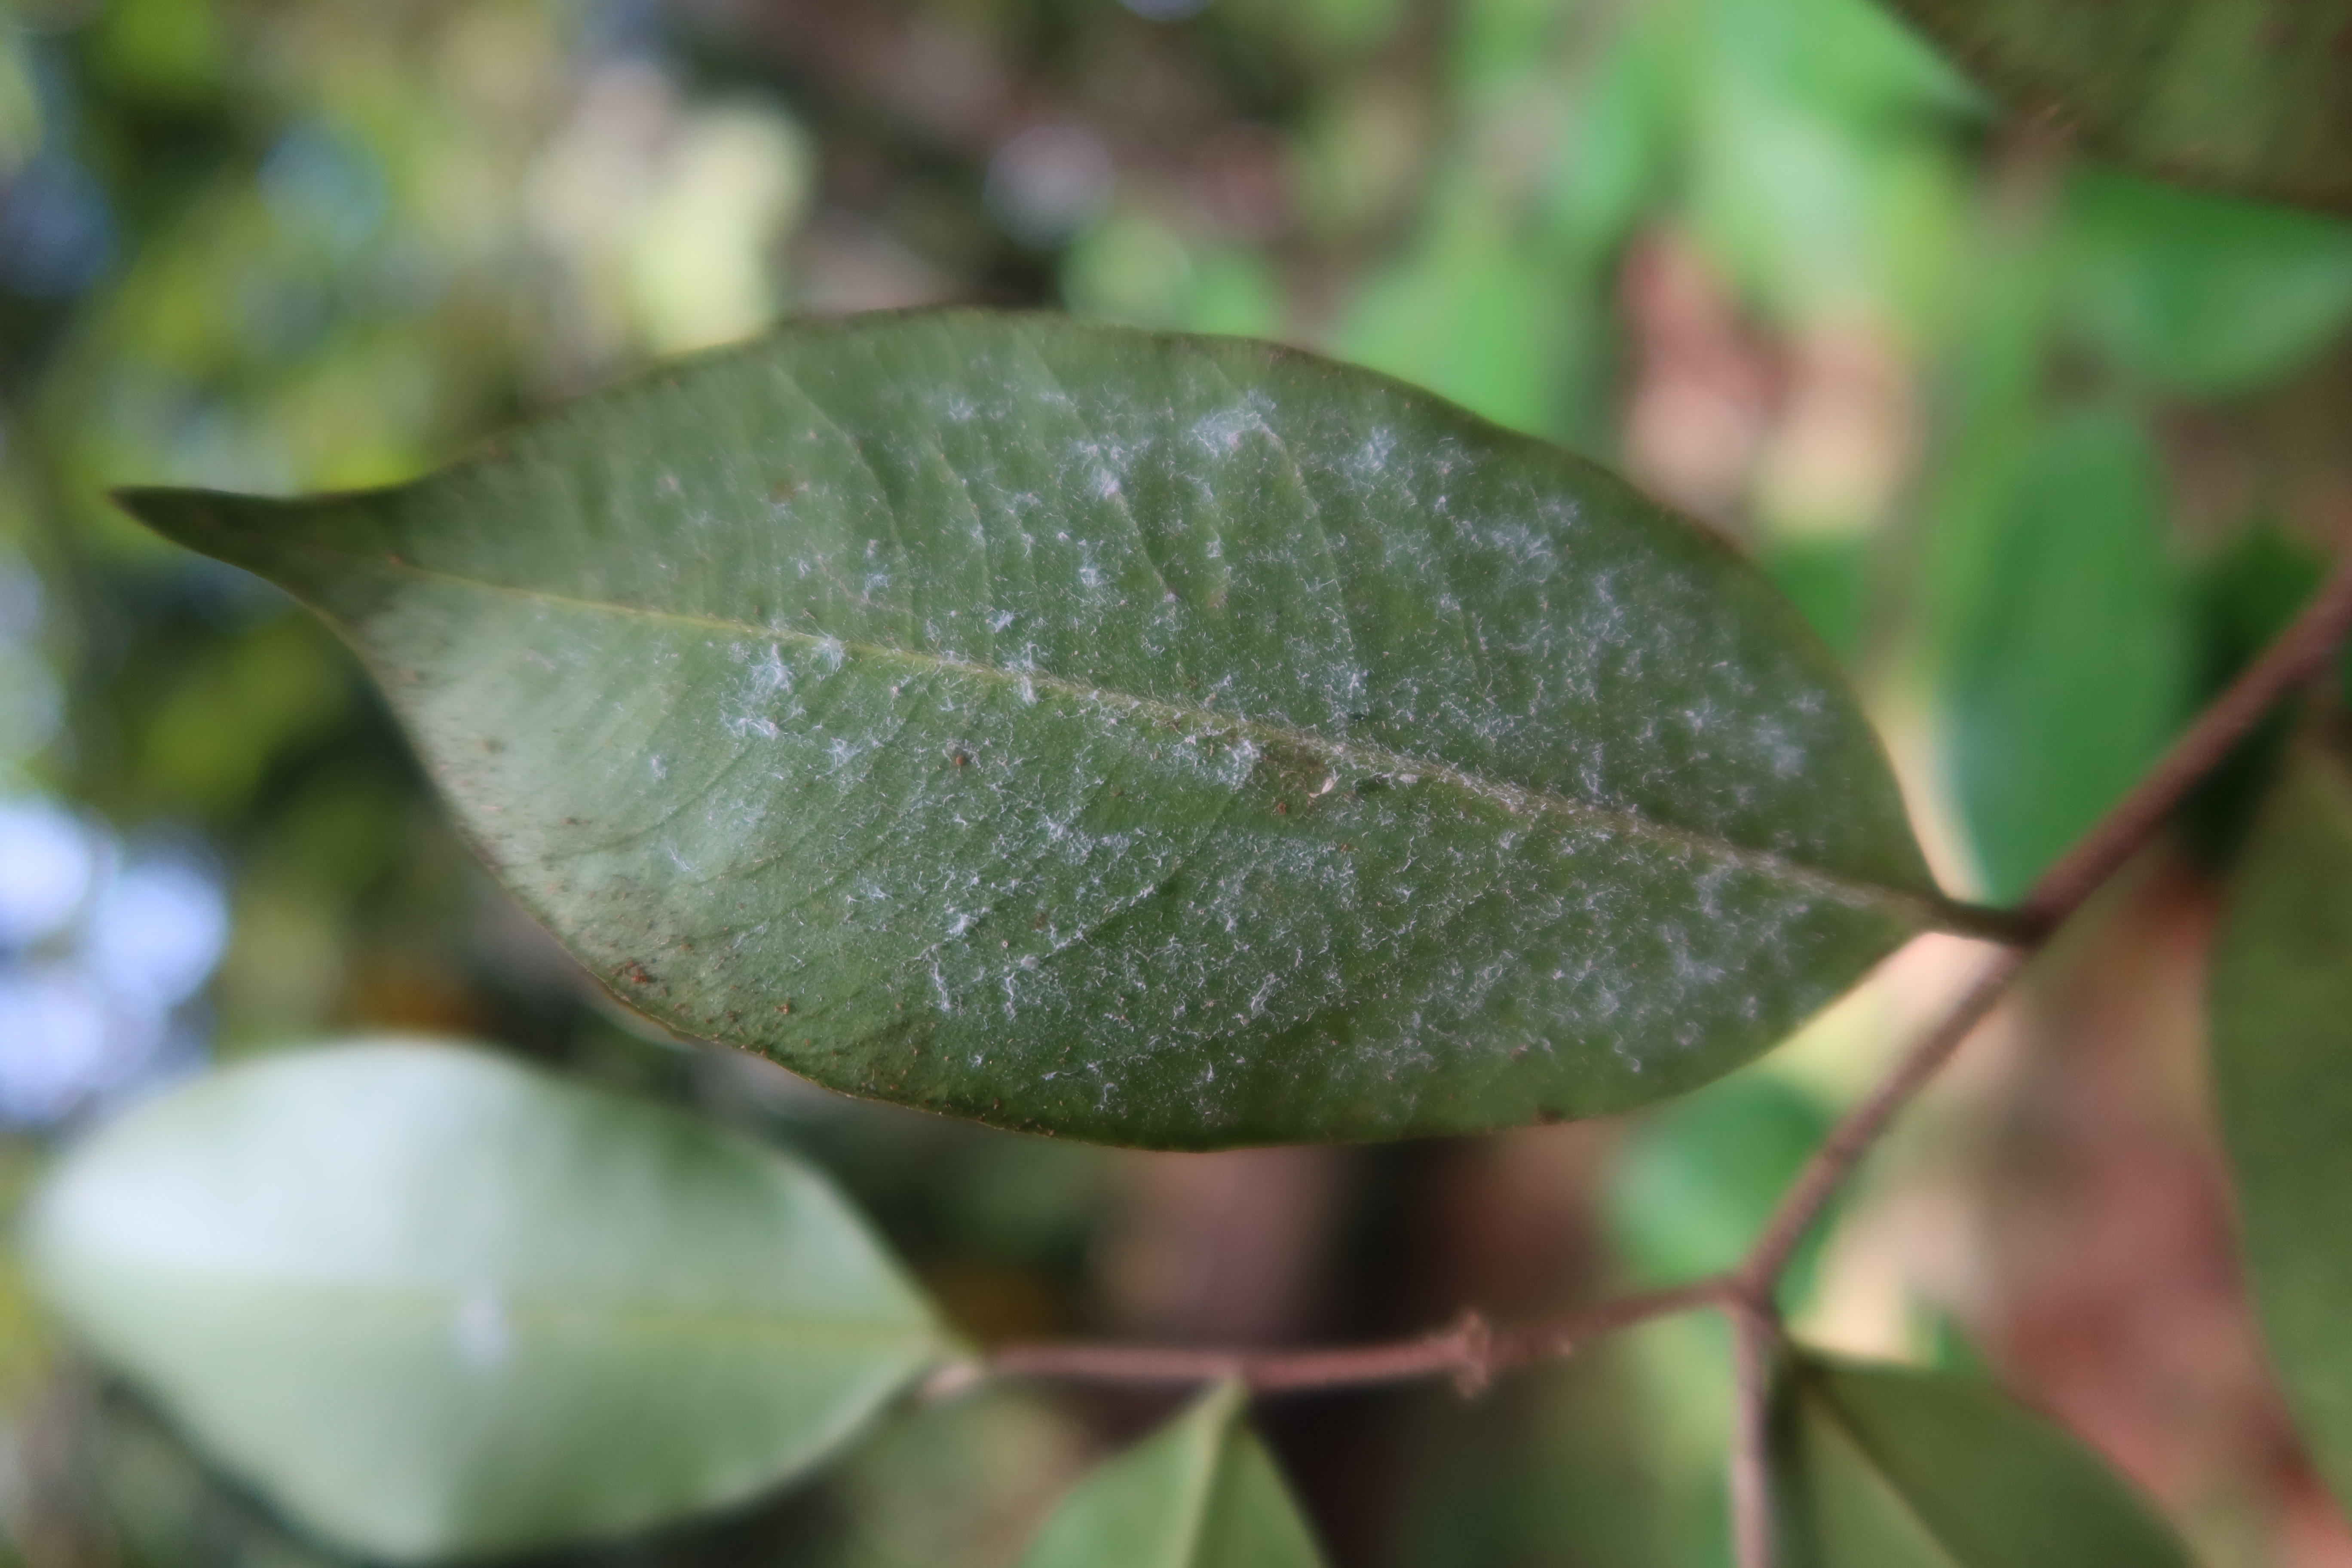
Label: Powdery mildew